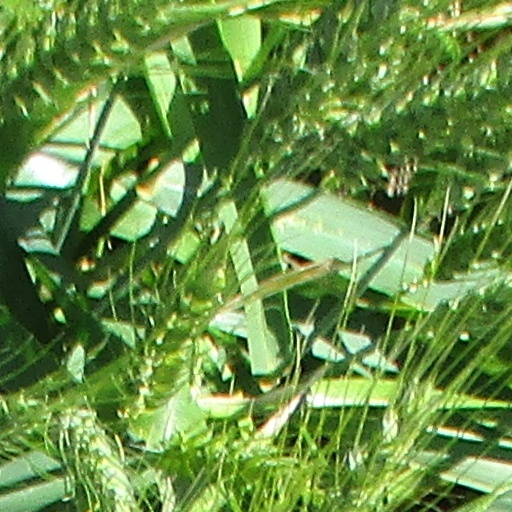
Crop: wheat